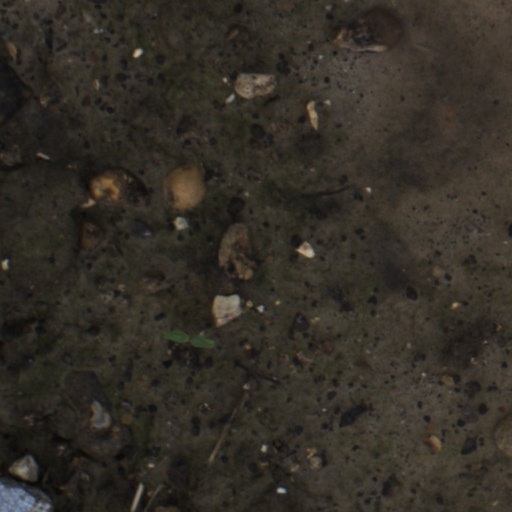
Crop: wheat